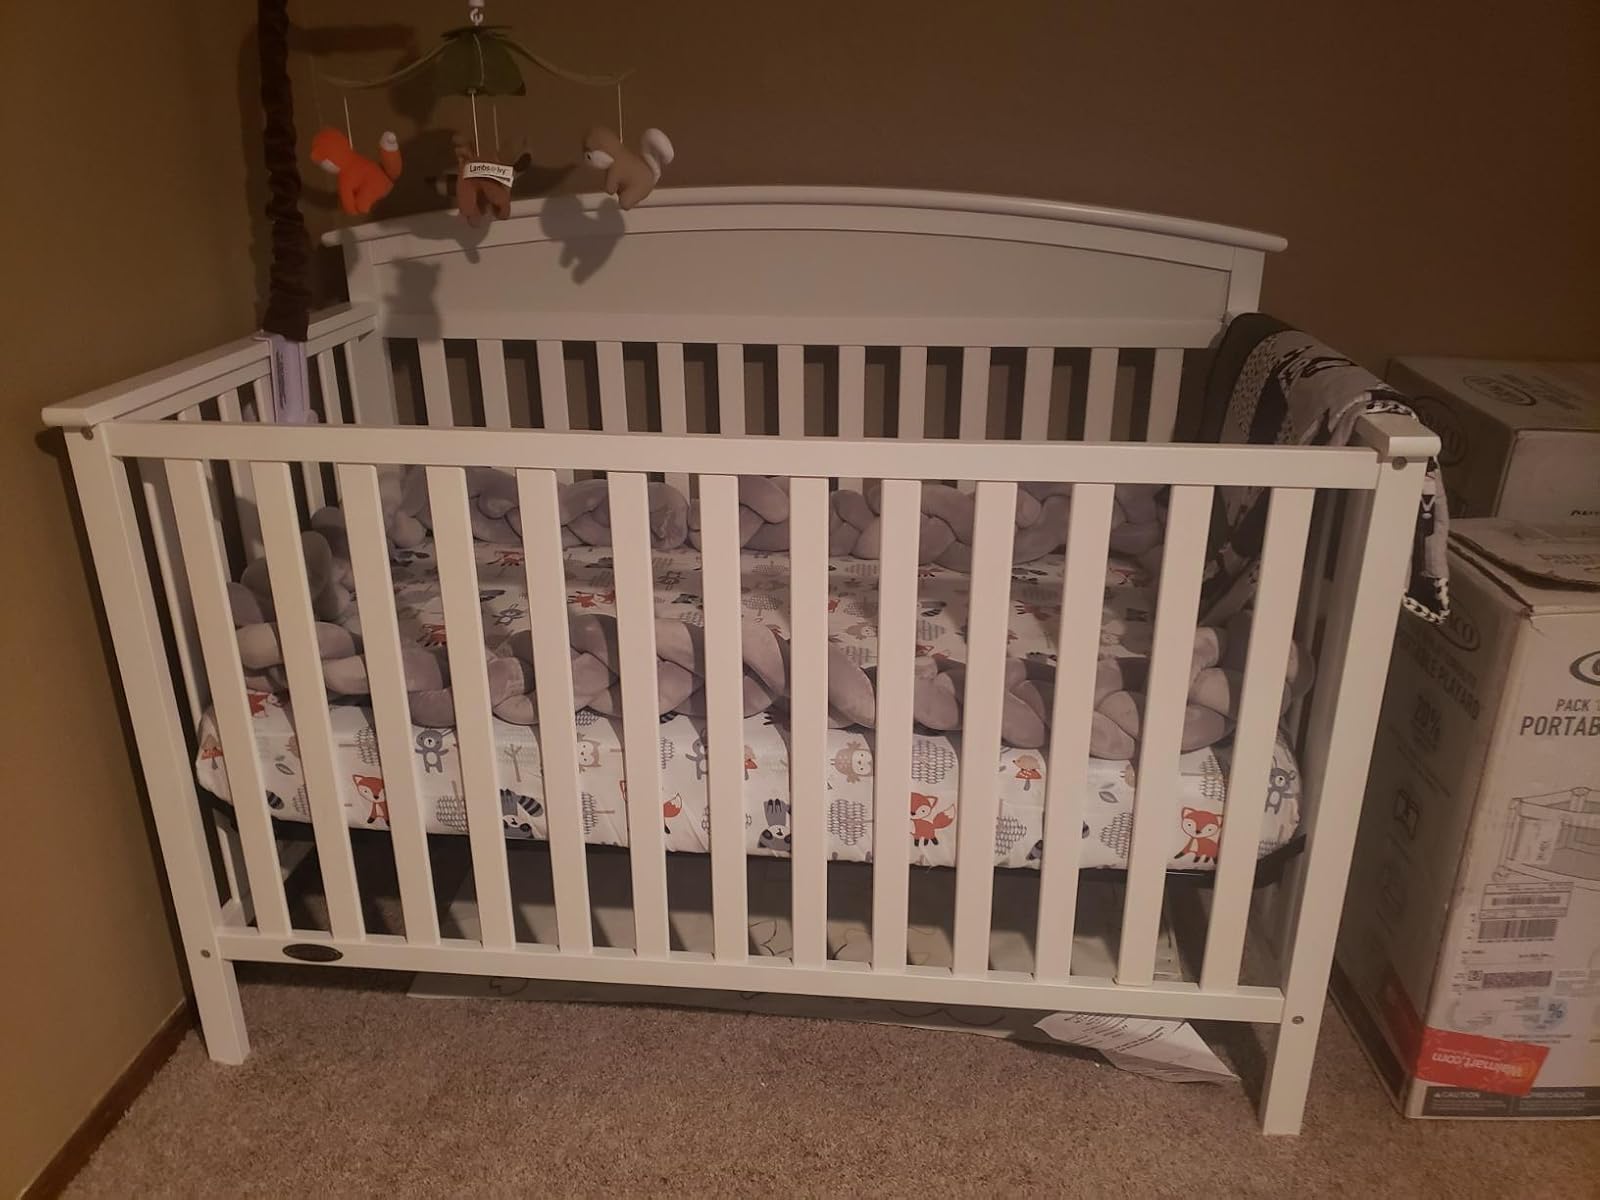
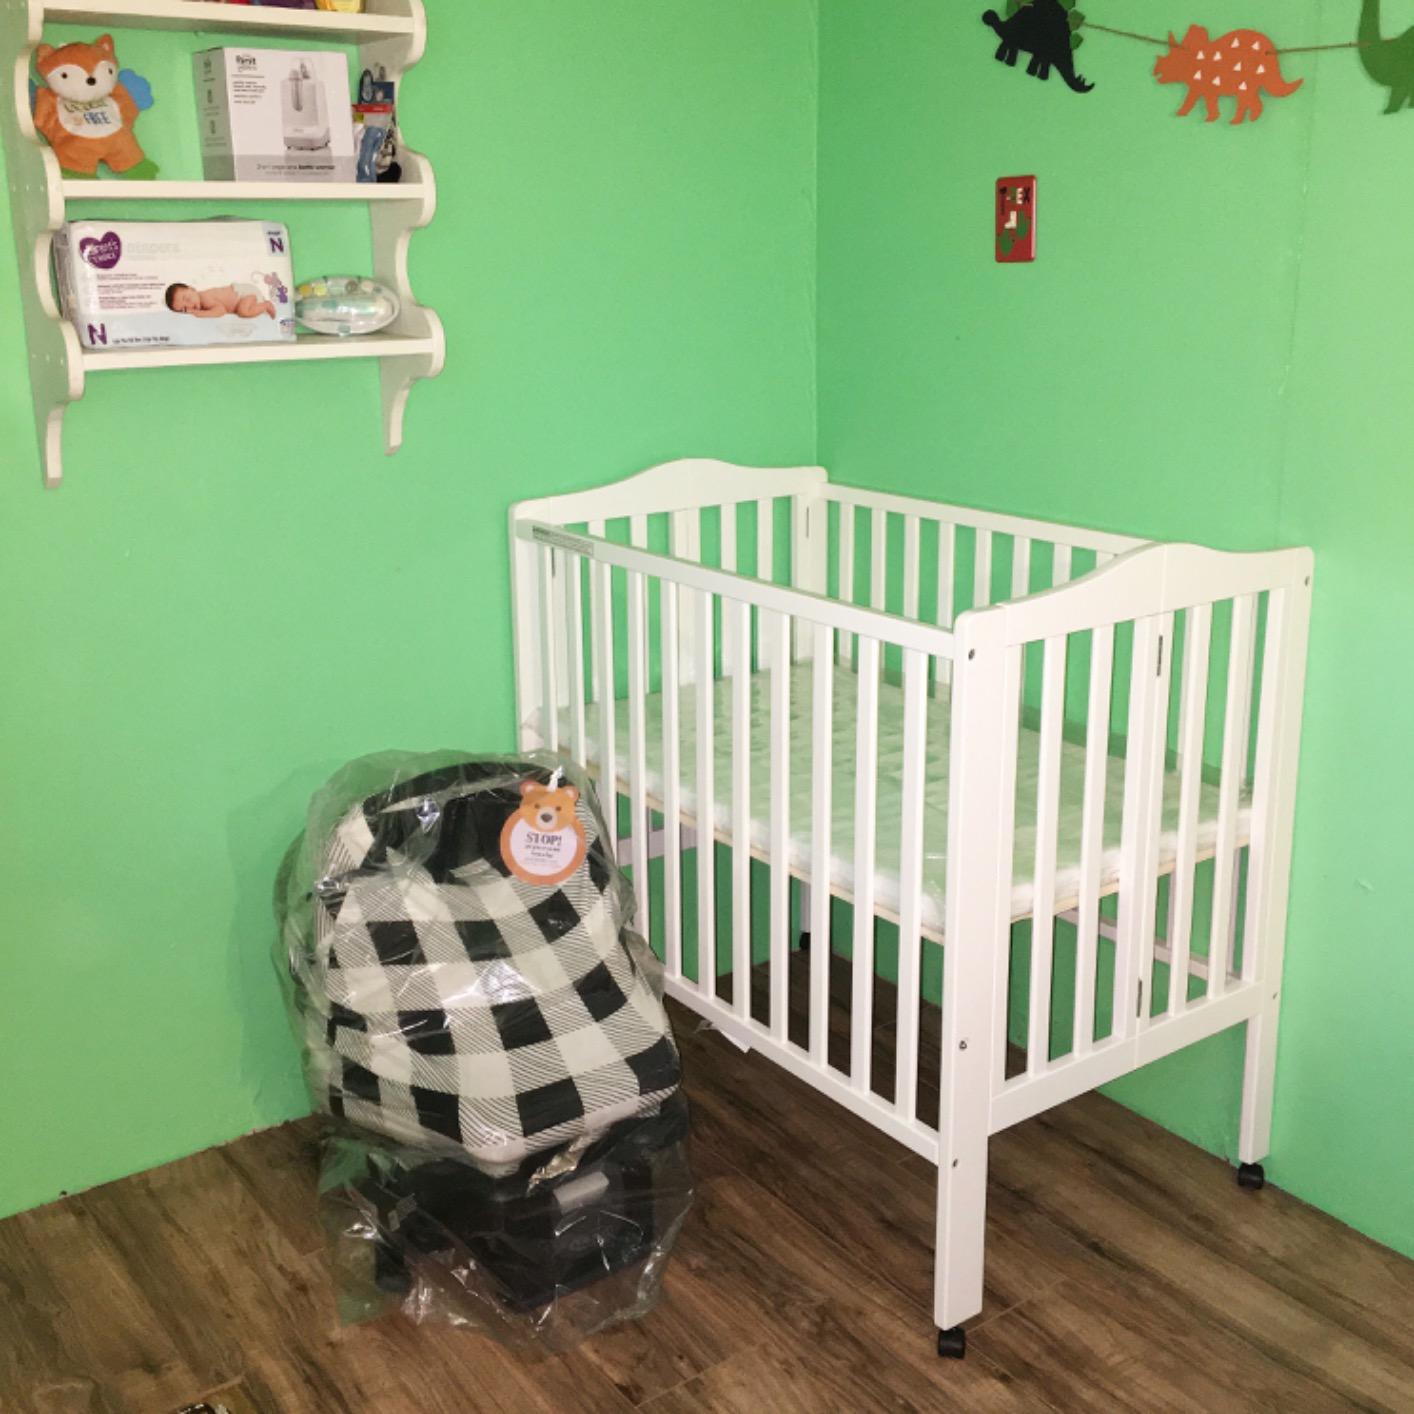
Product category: products_crib
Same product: no